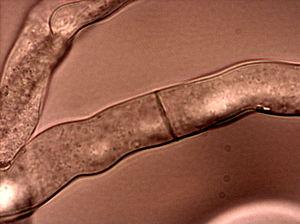
Neurospora est un genre de champignon appartenant au phylum Ascomycota et à la classe des Sordariomycetes. Les espèces de ce genre se caractérisent par la présence d’un mycélium cloisonné avec des septa à micropores. En effet, ces derniers contiennent des inclusions lipoprotéiques appelées corps de Woronin ayant un rôle de protection contre les blessures. De plus, ce champignon dispose d’une fructification en un sporophore provenant de l’agrégation de plusieurs hyphes entre elles. Neurospora produit également des fructifications sexuées appelées périthèces portant des asques à l’intérieur, et desquels se forment 8 méiospores. Or, comme la plupart des ascomycètes, ce champignon saprotrophe est capable d’effectuer son cycle de vie par multiplication asexuée avec l’intermédiaire de conidies, ainsi que par reproduction sexuée par l’entremise d’ascospores.
Neurospora crassa est une espèce de champignons filamenteux de la division des Ascomycota.